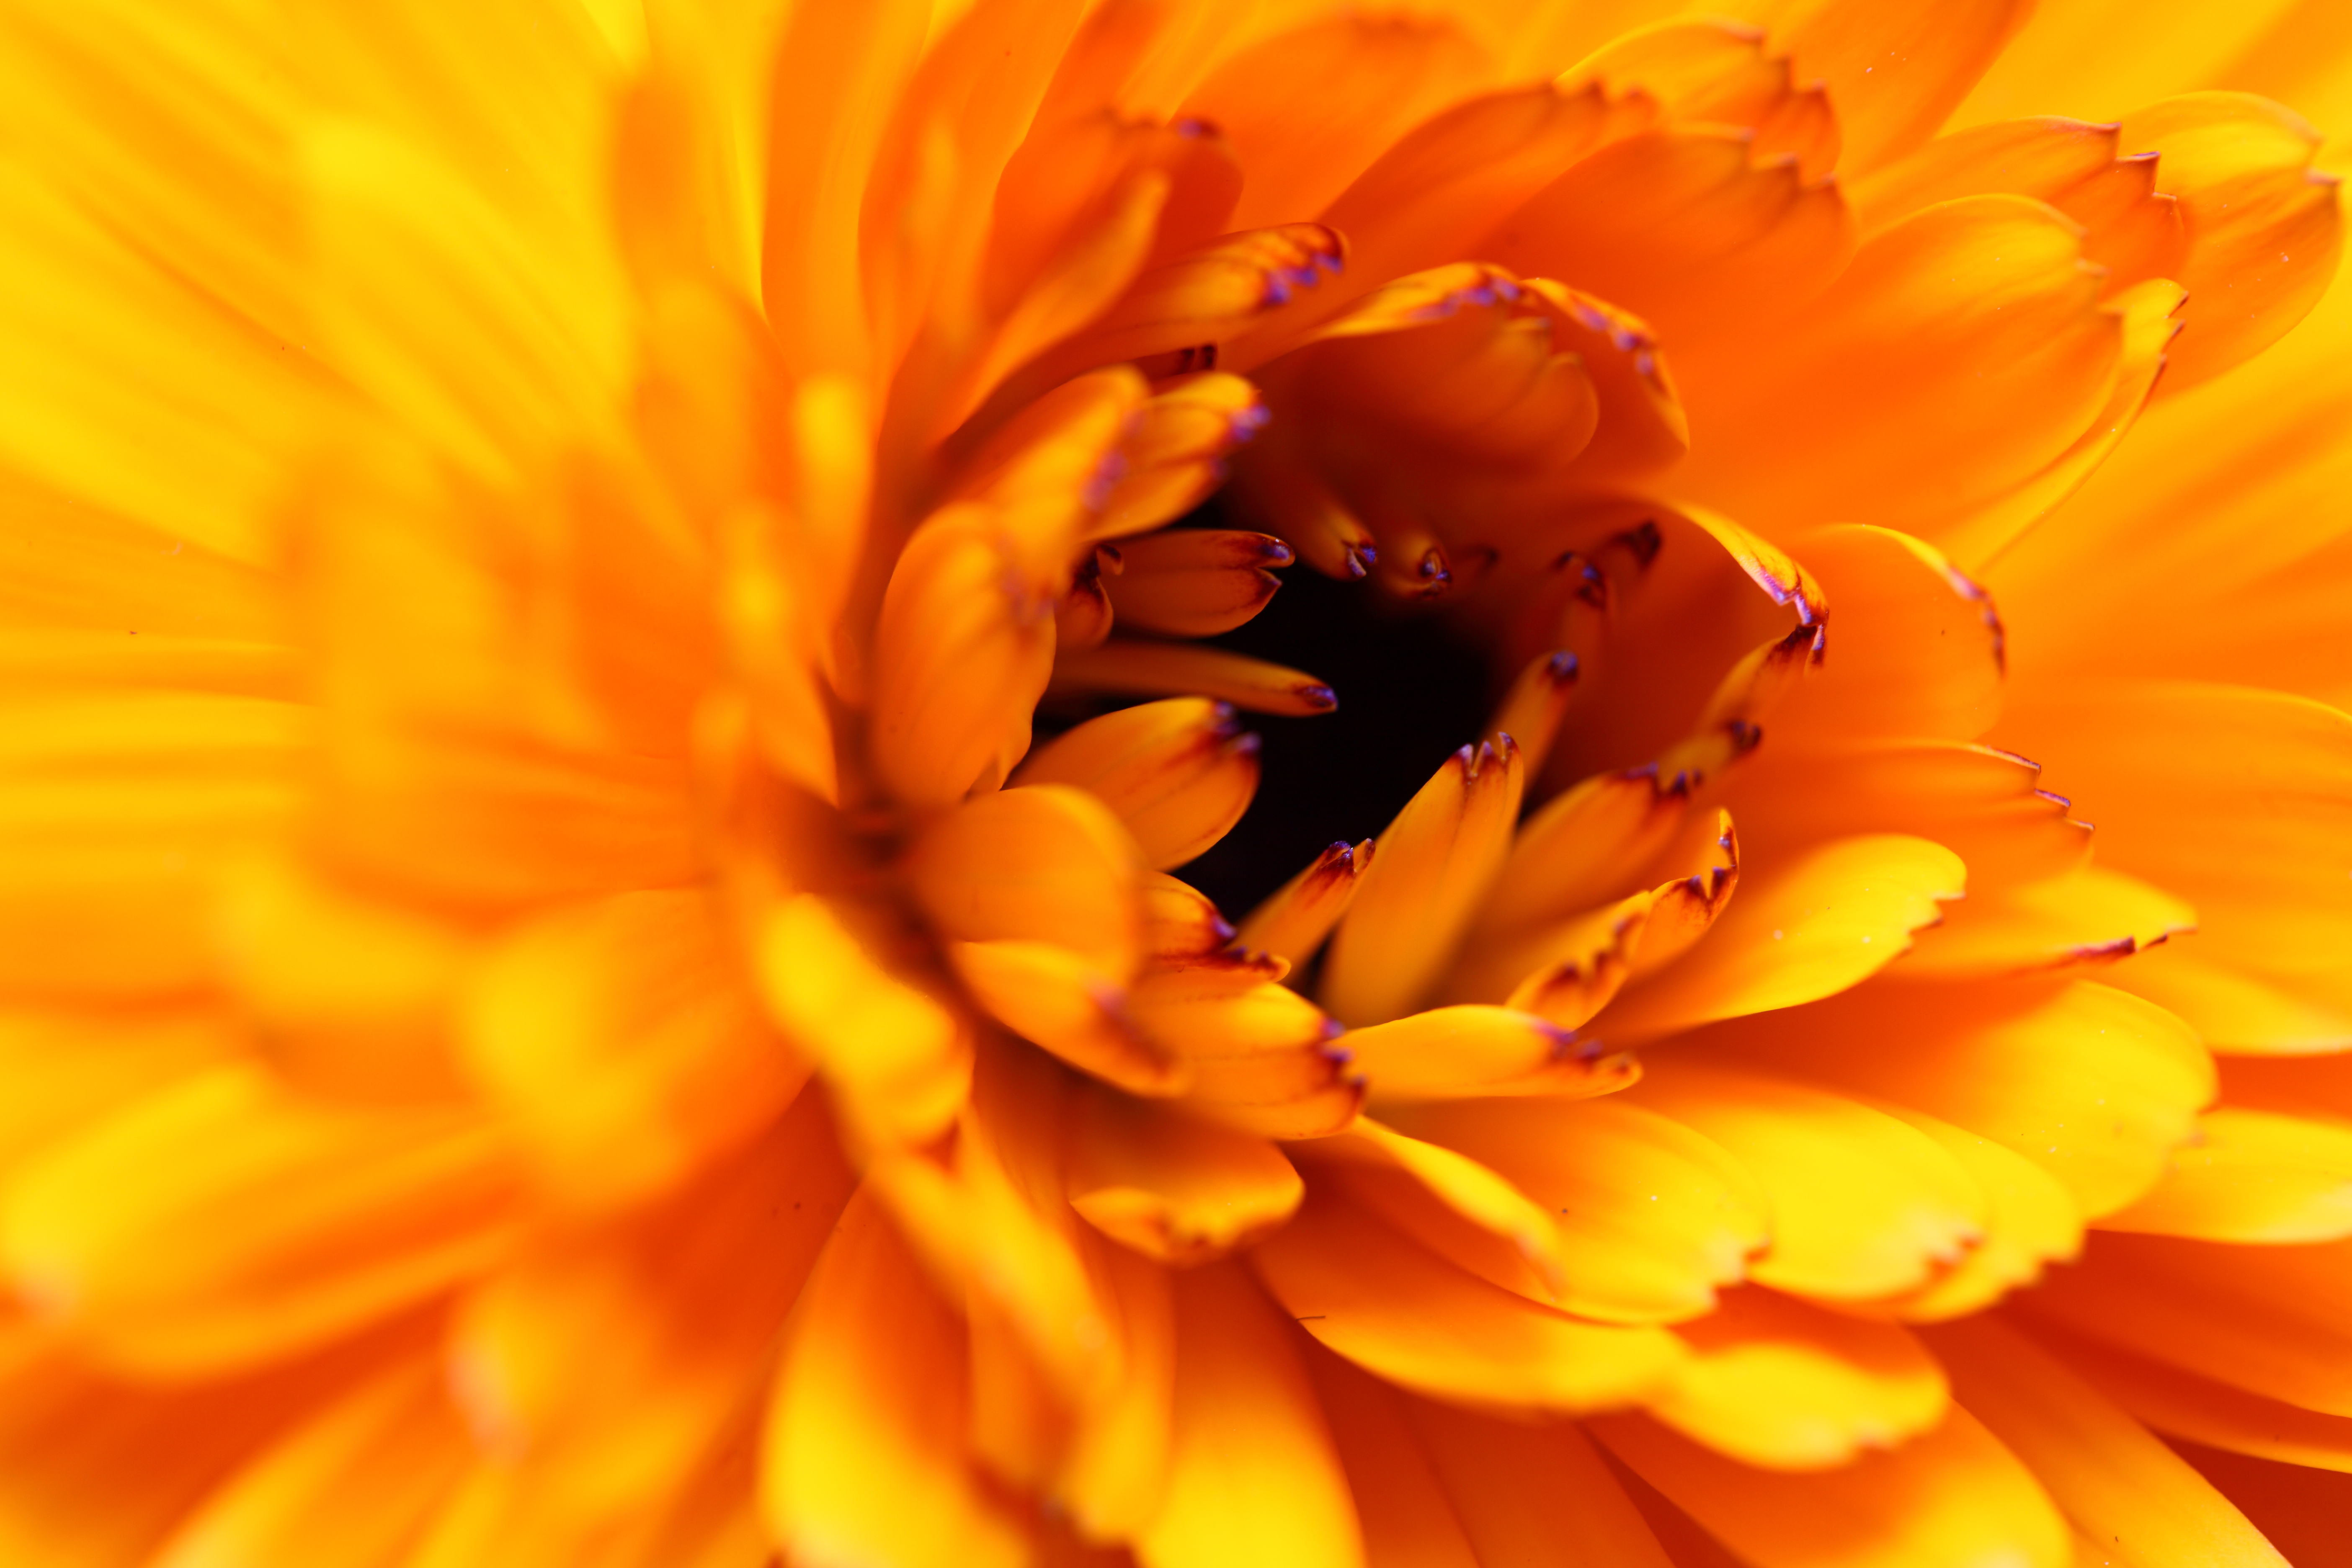
plant, flower, petal, high, macro, yellow, flora, close up, 5d, hires, markii, hi, res, resolution, chibaken, chibashi, macro photography, flowering plant, daisy family, calendula, land plant